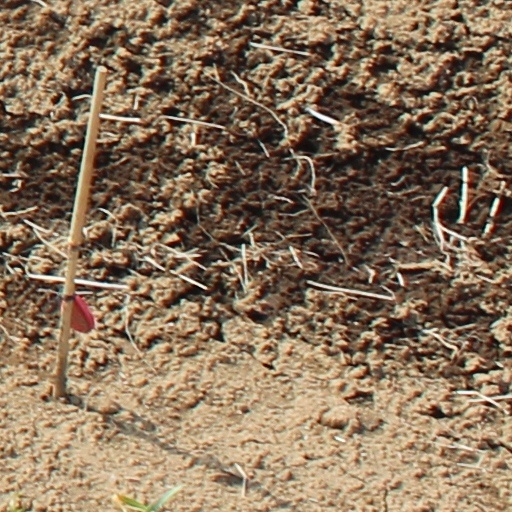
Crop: wheat